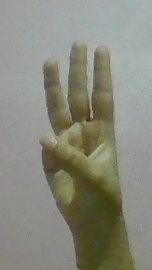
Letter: thaa